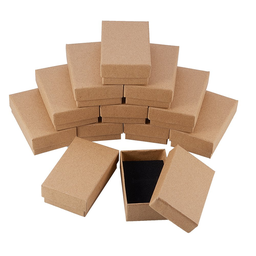
Label: cardboard